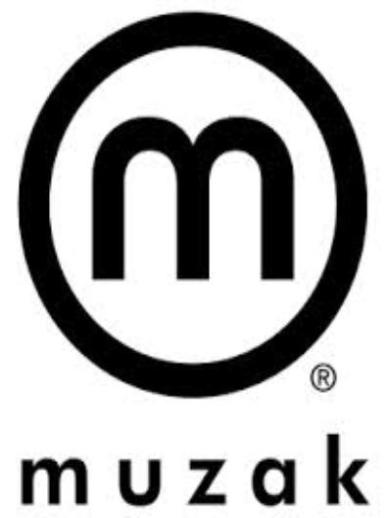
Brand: muzak-2
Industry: Clothes